Tucker Unit

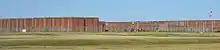
Maximum Security Unit

The unit houses a campus of the Riverside Vocational Technical School. Education in the Tucker Unit began in 1968, when the England School District started a night program.